Takakazu Kinashi

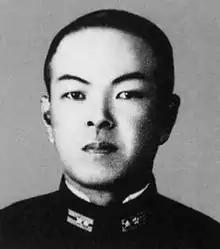
Commander Takakazu Kinashi

, was a submarine commander in the Imperial Japanese Navy during World War II. He is noted for the sinking of the American aircraft carrier and destroyer and severely damaging the battleship with a single spread of six torpedoes as captain of in 1942. His name is sometimes transliterated as "Takaichi Kinatsu". He was the most successful Japanese submarine commander during World War II, sinking five merchant ships, one carrier and one destroyer, for a total of , and damaging a further one battleship and four merchant ships, for .